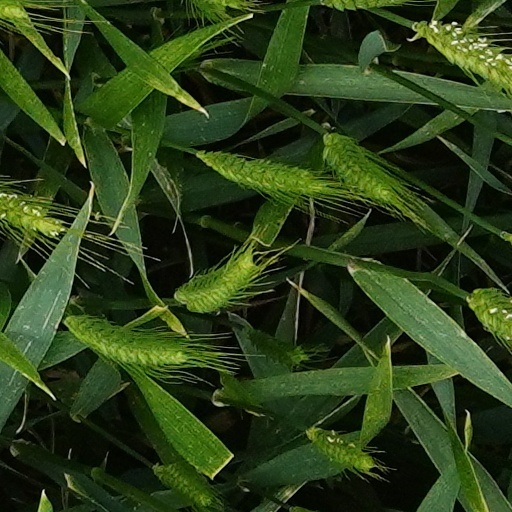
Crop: wheat